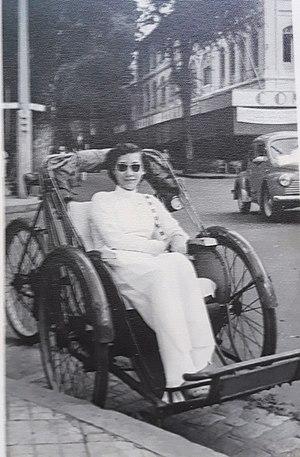
Xich lô Saigon55